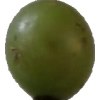
Label: grape